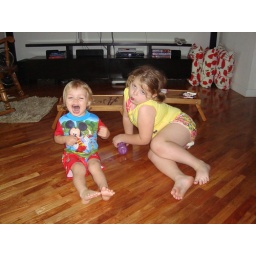
they both changed in the car as soon as we left the post office and opened the package :)